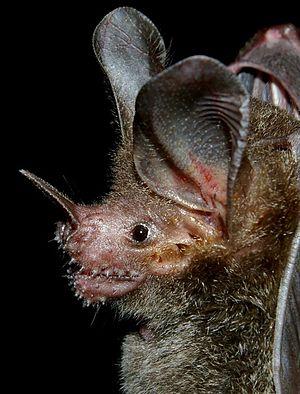
Cette liste commentée recense la mammalofaune en Guyane. Elle répertorie les espèces de mammifères guyanais actuels et celles qui ont été récemment classifiées comme éteintes. Cette liste comporte 250 espèces réparties en douze ordres et 43 familles, dont quatre sont « en danger », sept sont « vulnérables », cinq sont « quasi menacées » et 27 ont des « données insuffisantes » pour être classées.
La phyllostome à lèvres frangées est la seule espèce de chauves-souris du genre Trachops.